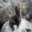
Label: seal